Helium

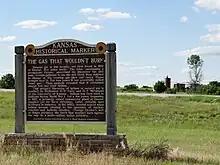
Historical marker, denoting a massive helium find near Dexter, Kansas

After an oil drilling operation in 1903 in Dexter, Kansas produced a gas geyser that would not burn, Kansas state geologist Erasmus Haworth collected samples of the escaping gas and took them back to the University of Kansas at Lawrence where, with the help of chemists Hamilton Cady and David McFarland, he discovered that the gas consisted of, by volume, 72% nitrogen, 15% methane (a combustible percentage only with sufficient oxygen), 1% hydrogen, and 12% an unidentifiable gas. With further analysis, Cady and McFarland discovered that 1.84% of the gas sample was helium. This showed that despite its overall rarity on Earth, helium was concentrated in large quantities under the American Great Plains, available for extraction as a byproduct of natural gas.